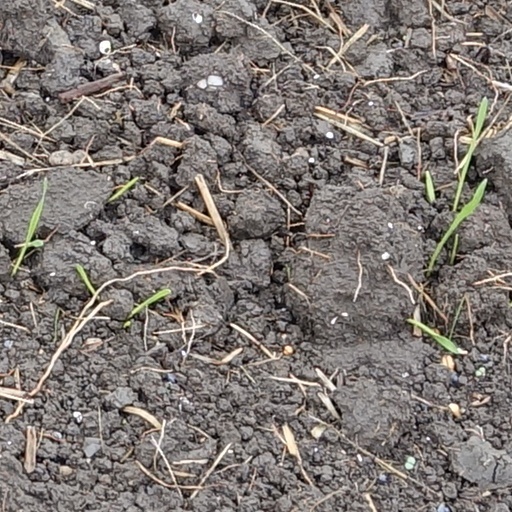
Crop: wheat